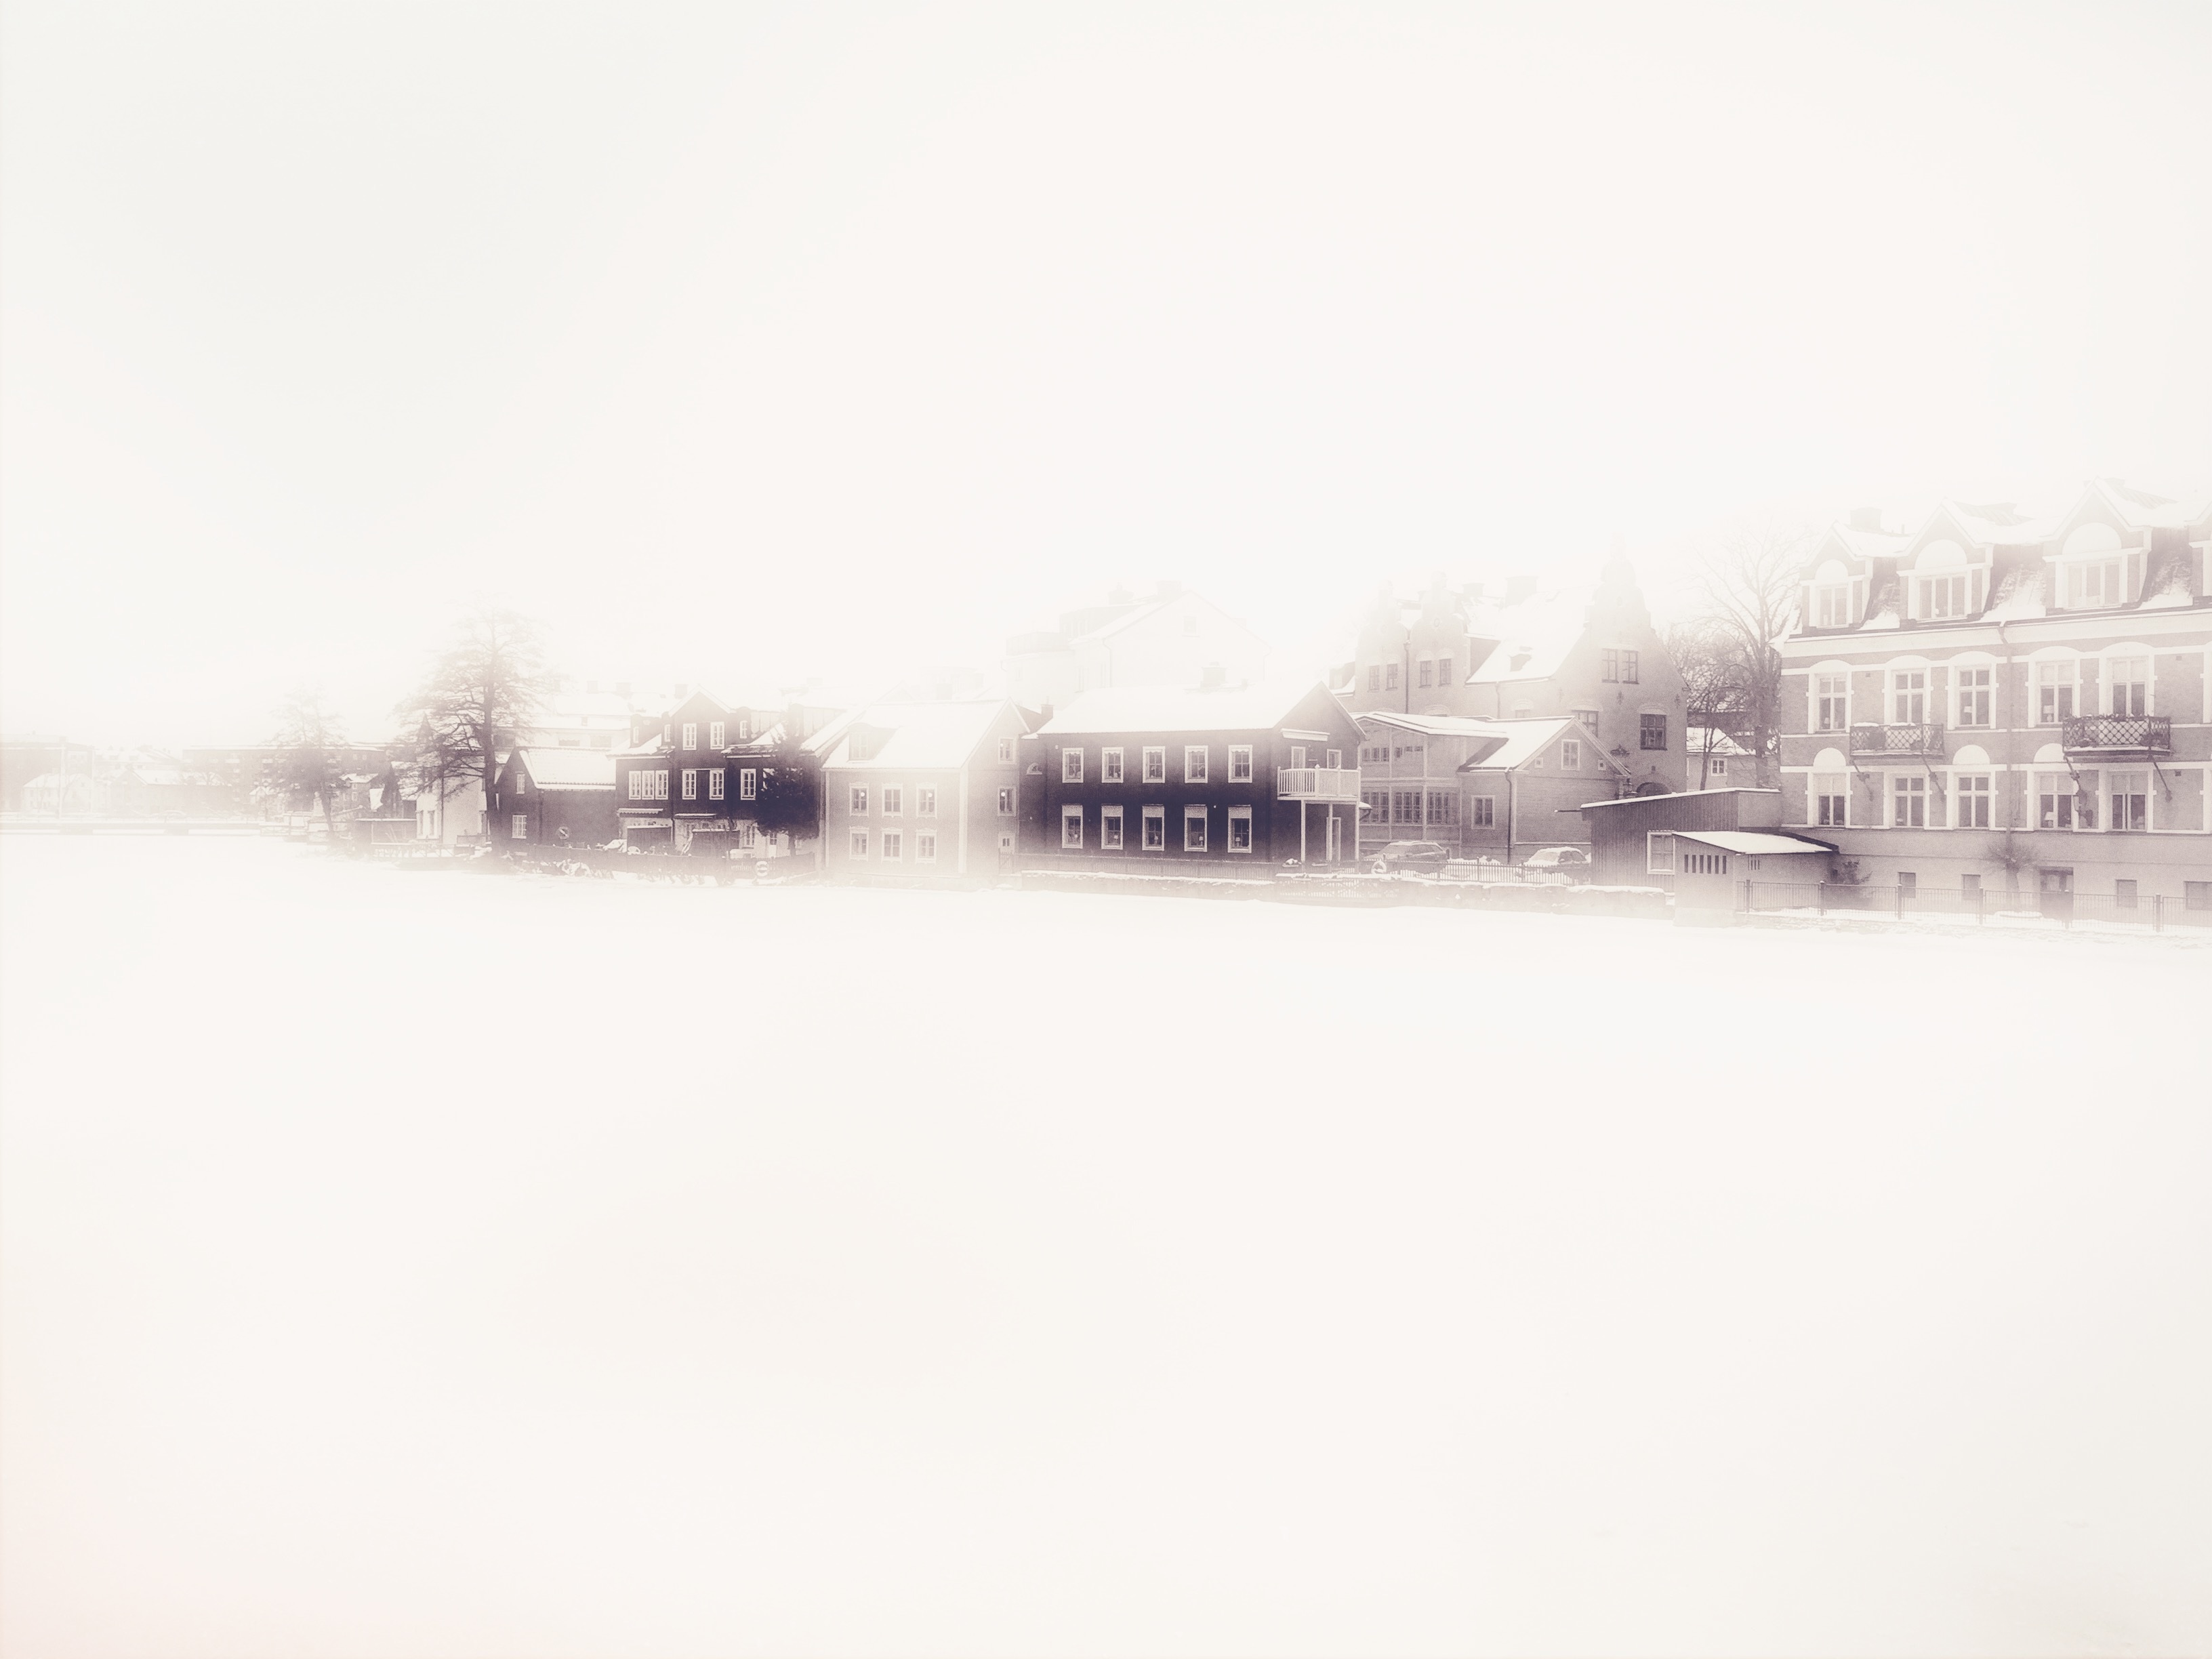
snow, winter, fog, mist, white, skyline, morning, weather, haze, season, blizzard, shape, freezing, atmospheric phenomenon